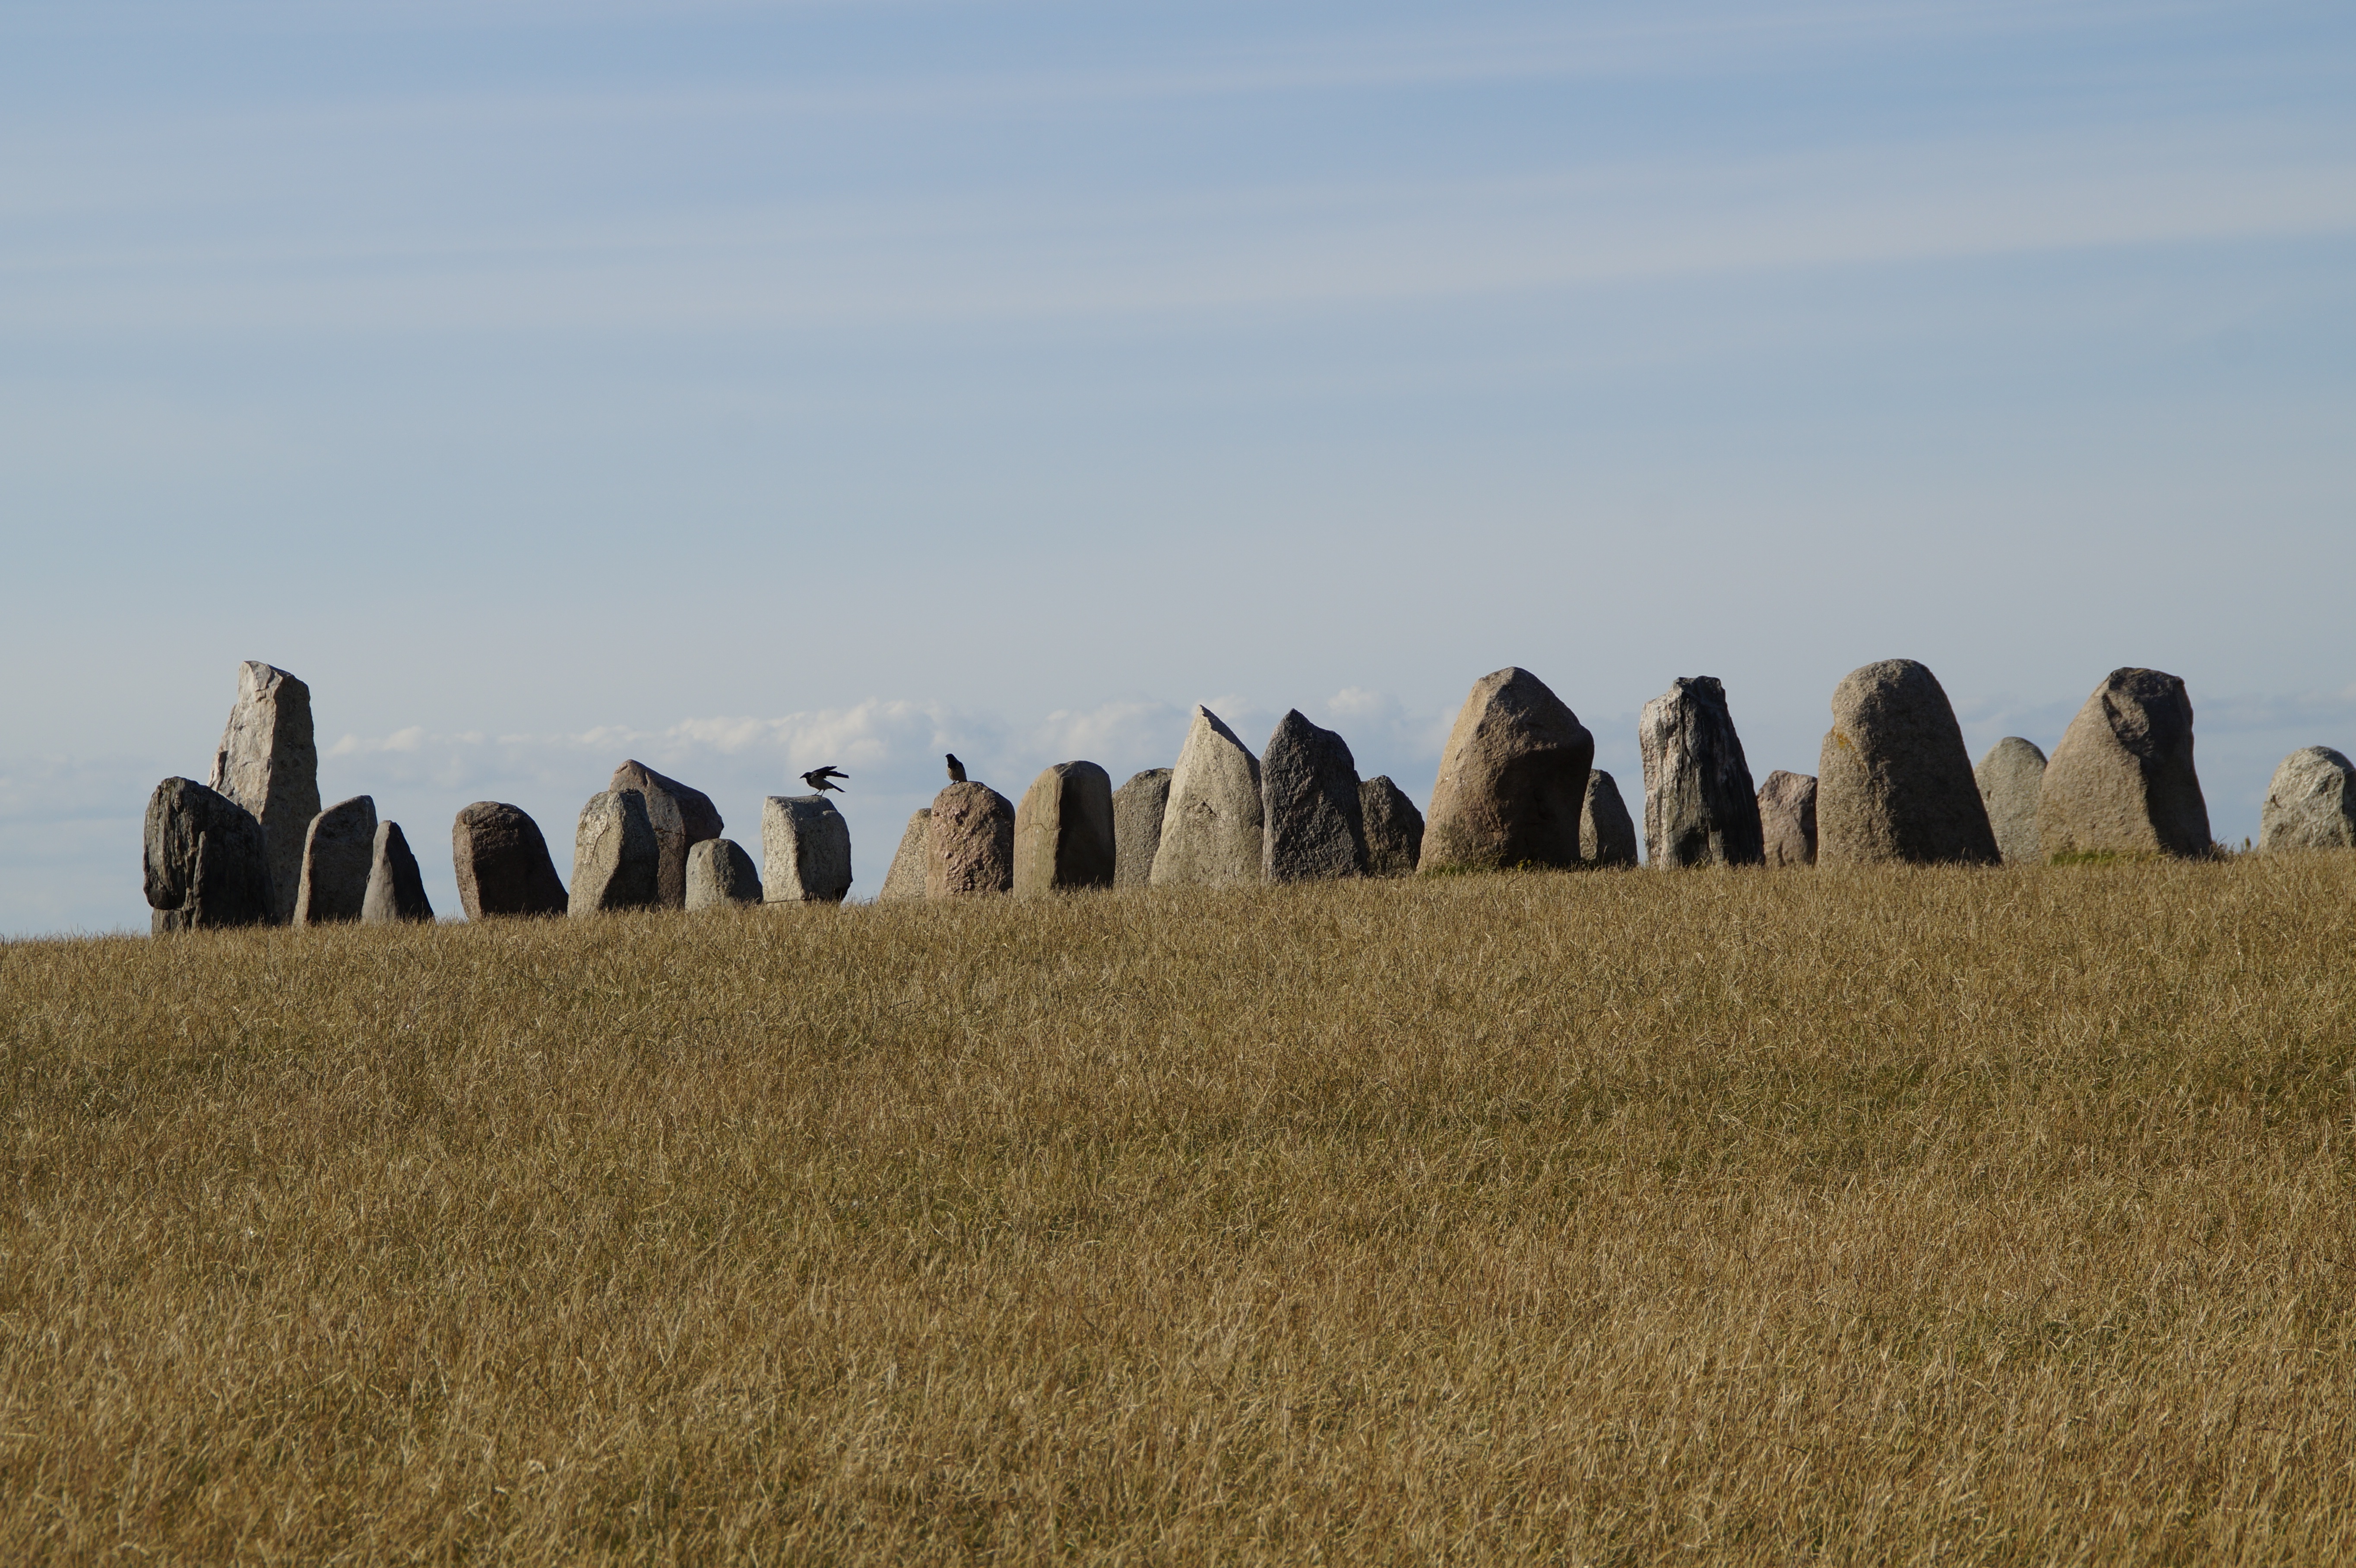
landscape, horizon, bird, prairie, hill, religion, plain, spiritual, stones, grassland, badlands, sweden, plateau, culture, ecosystem, viking, steppe, mythical, importance, stone ship, sacred place, stone setting, natural environment, grass family